Willie Dixon

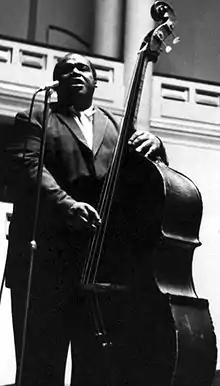
Dixon performing in 1963

Dixon was born in Vicksburg, Mississippi, on July 1, 1915. He was one of 14 children. His mother, Daisy, often rhymed things she said, a habit her son imitated. At the age of seven, young Dixon became an admirer of a band that featured pianist Little Brother Montgomery. He sang his first song at Springfield Baptist Church at the age of four. Dixon was introduced to blues when he served time on prison farms in Mississippi as a young teenager. Later in his teens, he learned to sing harmony from a local carpenter, Theo Phelps, who led a gospel quintet, the Union Jubilee Singers, in which Dixon sang bass; the group regularly performed on the Vicksburg radio station WQBC. He began adapting his poems into songs and even sold some to local music groups.